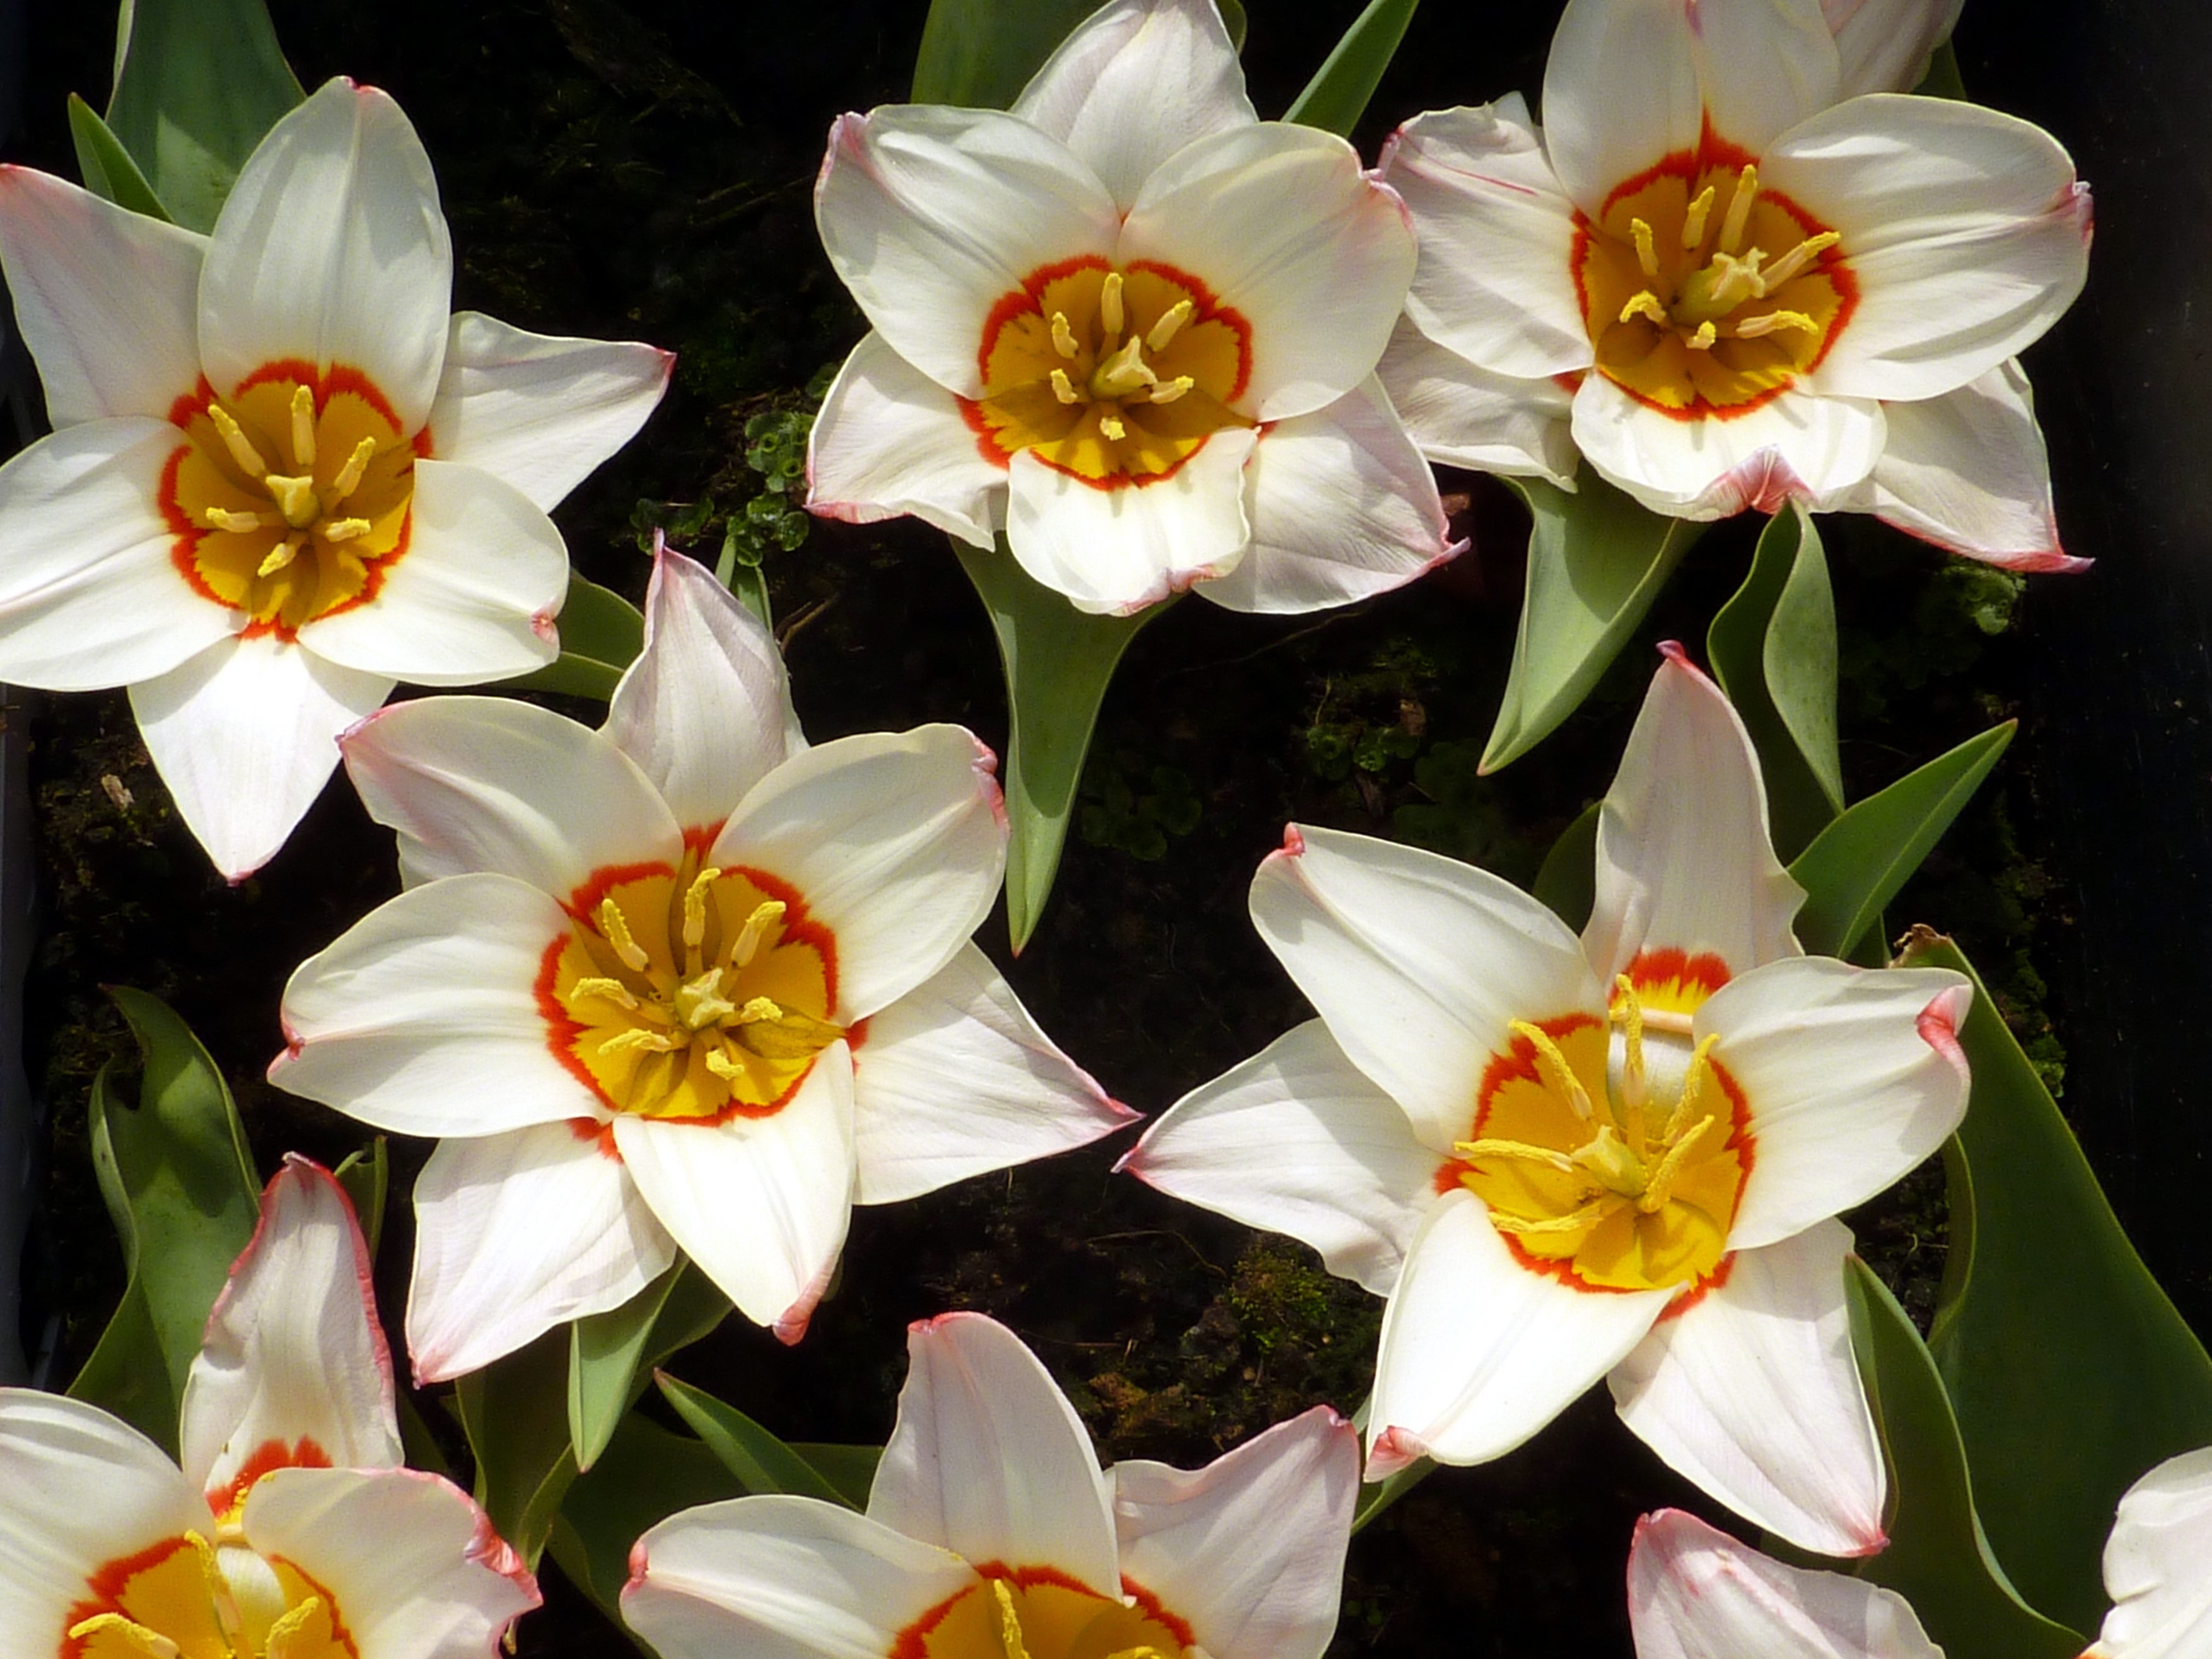
plant, white, wheel, flower, petal, tulip, spring, botany, flora, narcissus, lily, floristry, flowering plant, land plant